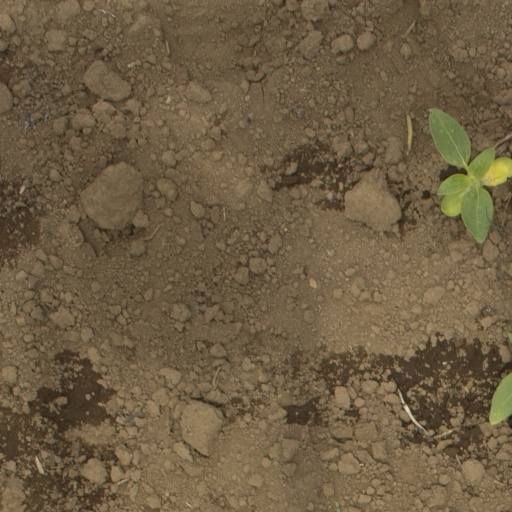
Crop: Jerusalem artichoke